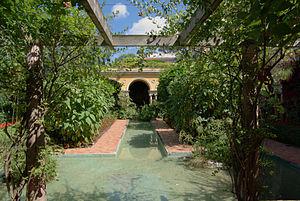
La villa Ephrussi de Rothschild, appelée aussi villa Île-de-France, est un des plus beaux palais de style Renaissance de la Côte d'Azur construit sur un sommet de la presqu'île du cap Ferrat entre 1905 et 1912 à Saint-Jean-Cap-Ferrat par la baronne Béatrice Ephrussi de Rothschild.